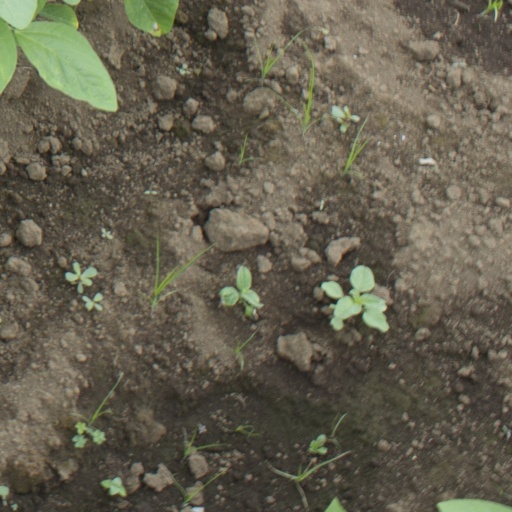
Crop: soybean